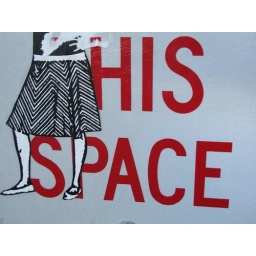
the street sign originally said 'no parking in this space'...but was cleverly altered